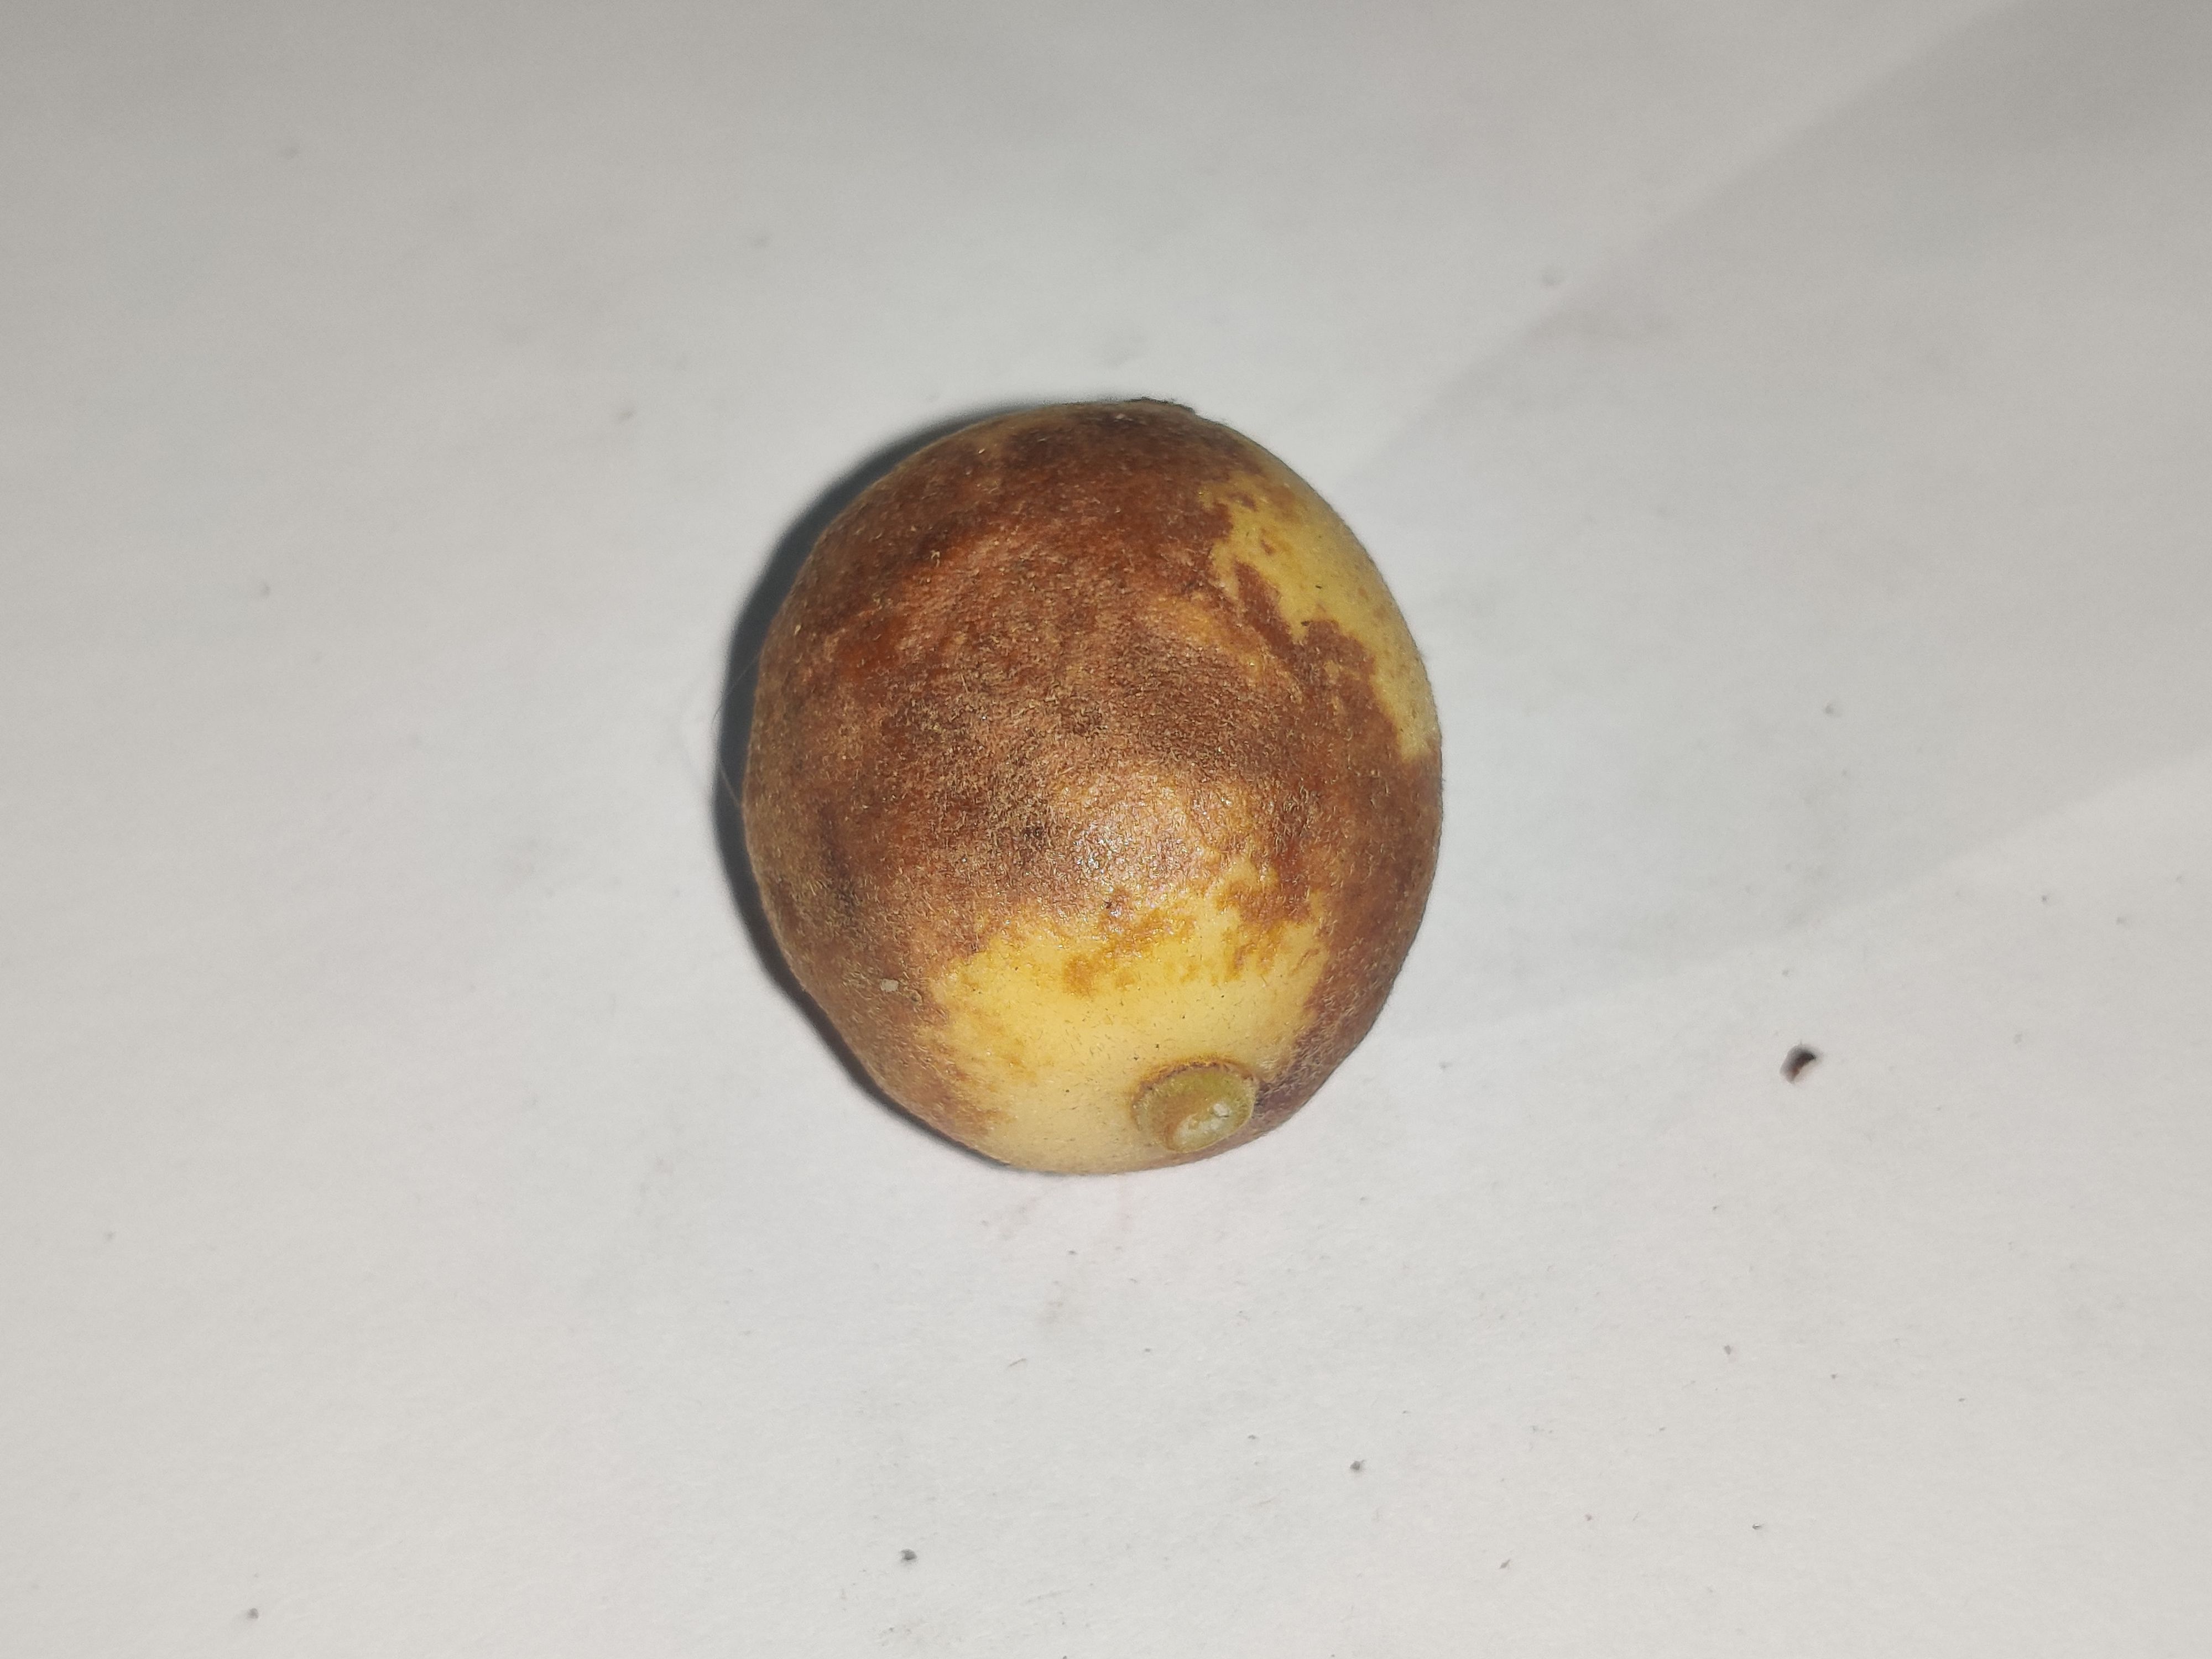
Fruit: burmese-grape
Grade: 2nd-grade